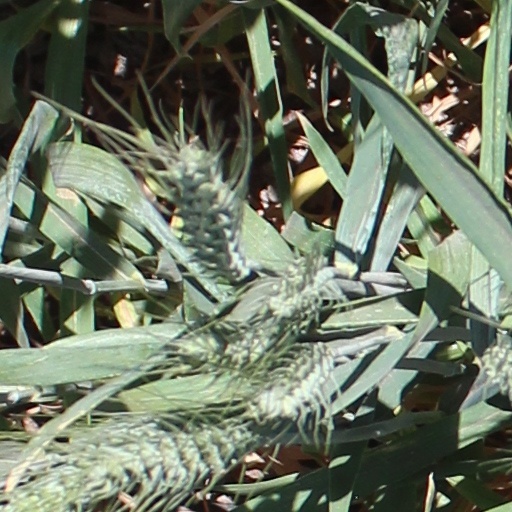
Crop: wheat